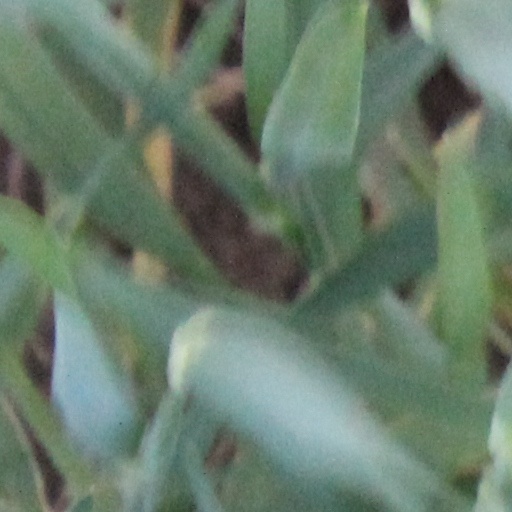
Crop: wheat